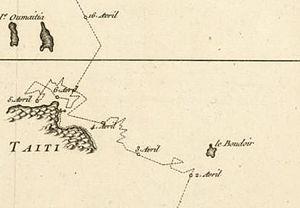
Détail de Tahiti et de l'île le Boudoir (Mehetia)
Mehetia est une île volcanique située dans les îles du Vent, sous-ensemble insulaire dépendant des îles de la Société, en Polynésie française. Autrefois occupée de façon permanente, car située au centre des échanges commerciaux entre Tahiti et les Tuamotu, l'île est aujourd'hui inhabitée et son accès est réglementé. C'est d'ailleurs une propriété privée, appartenant au Belge John Beernaerts, qui souhaite y implanter une base scientifique internationale permanente.